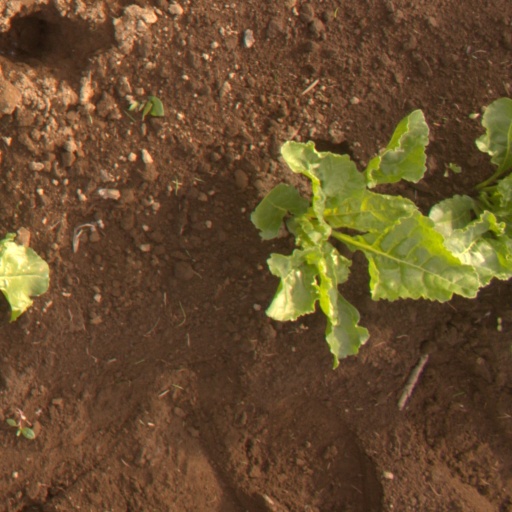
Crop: sugar beet